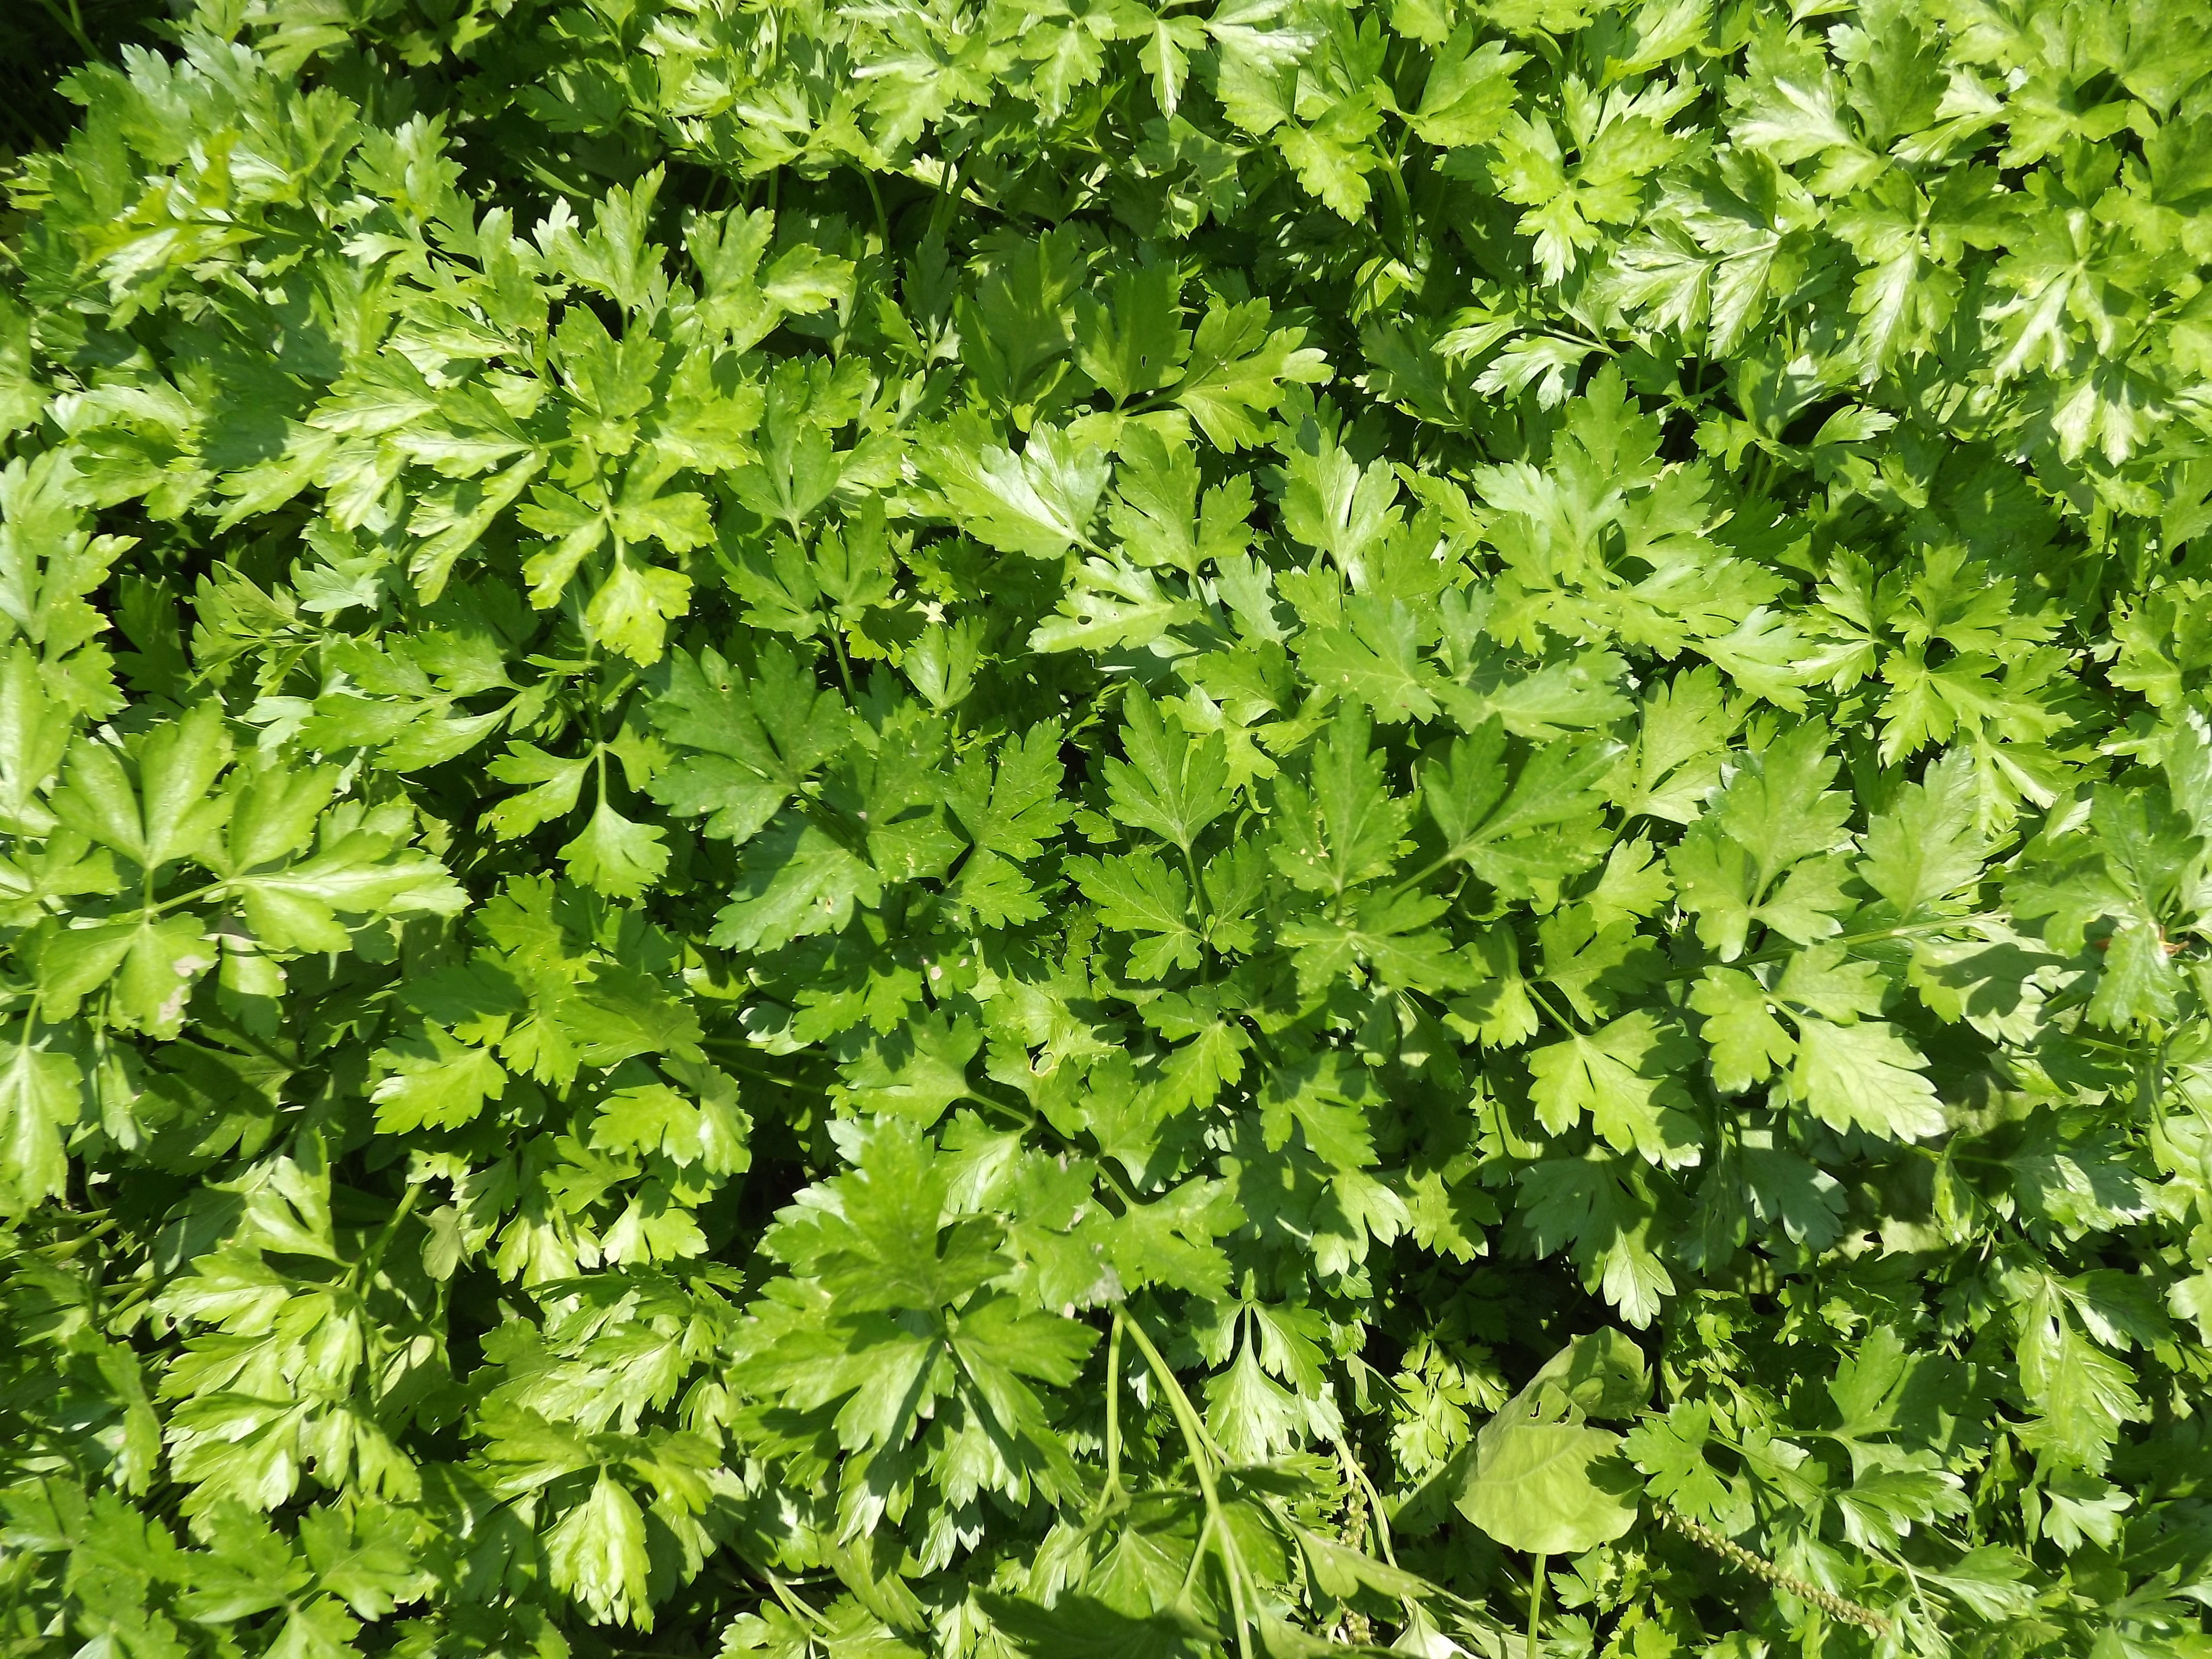
tree, nature, grass, plant, leaf, flower, food, green, herb, produce, vegetable, fresh, garden, healthy, seasoning, coriander, background, vegetation, parsley, flowering plant, annual plant, land plant, apiales, leaf vegetable, parsley family